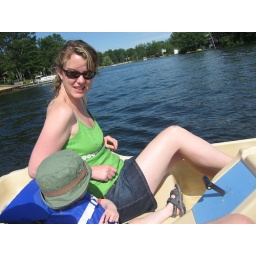
Riding around the lake on the paddle boat with Bruce and I.